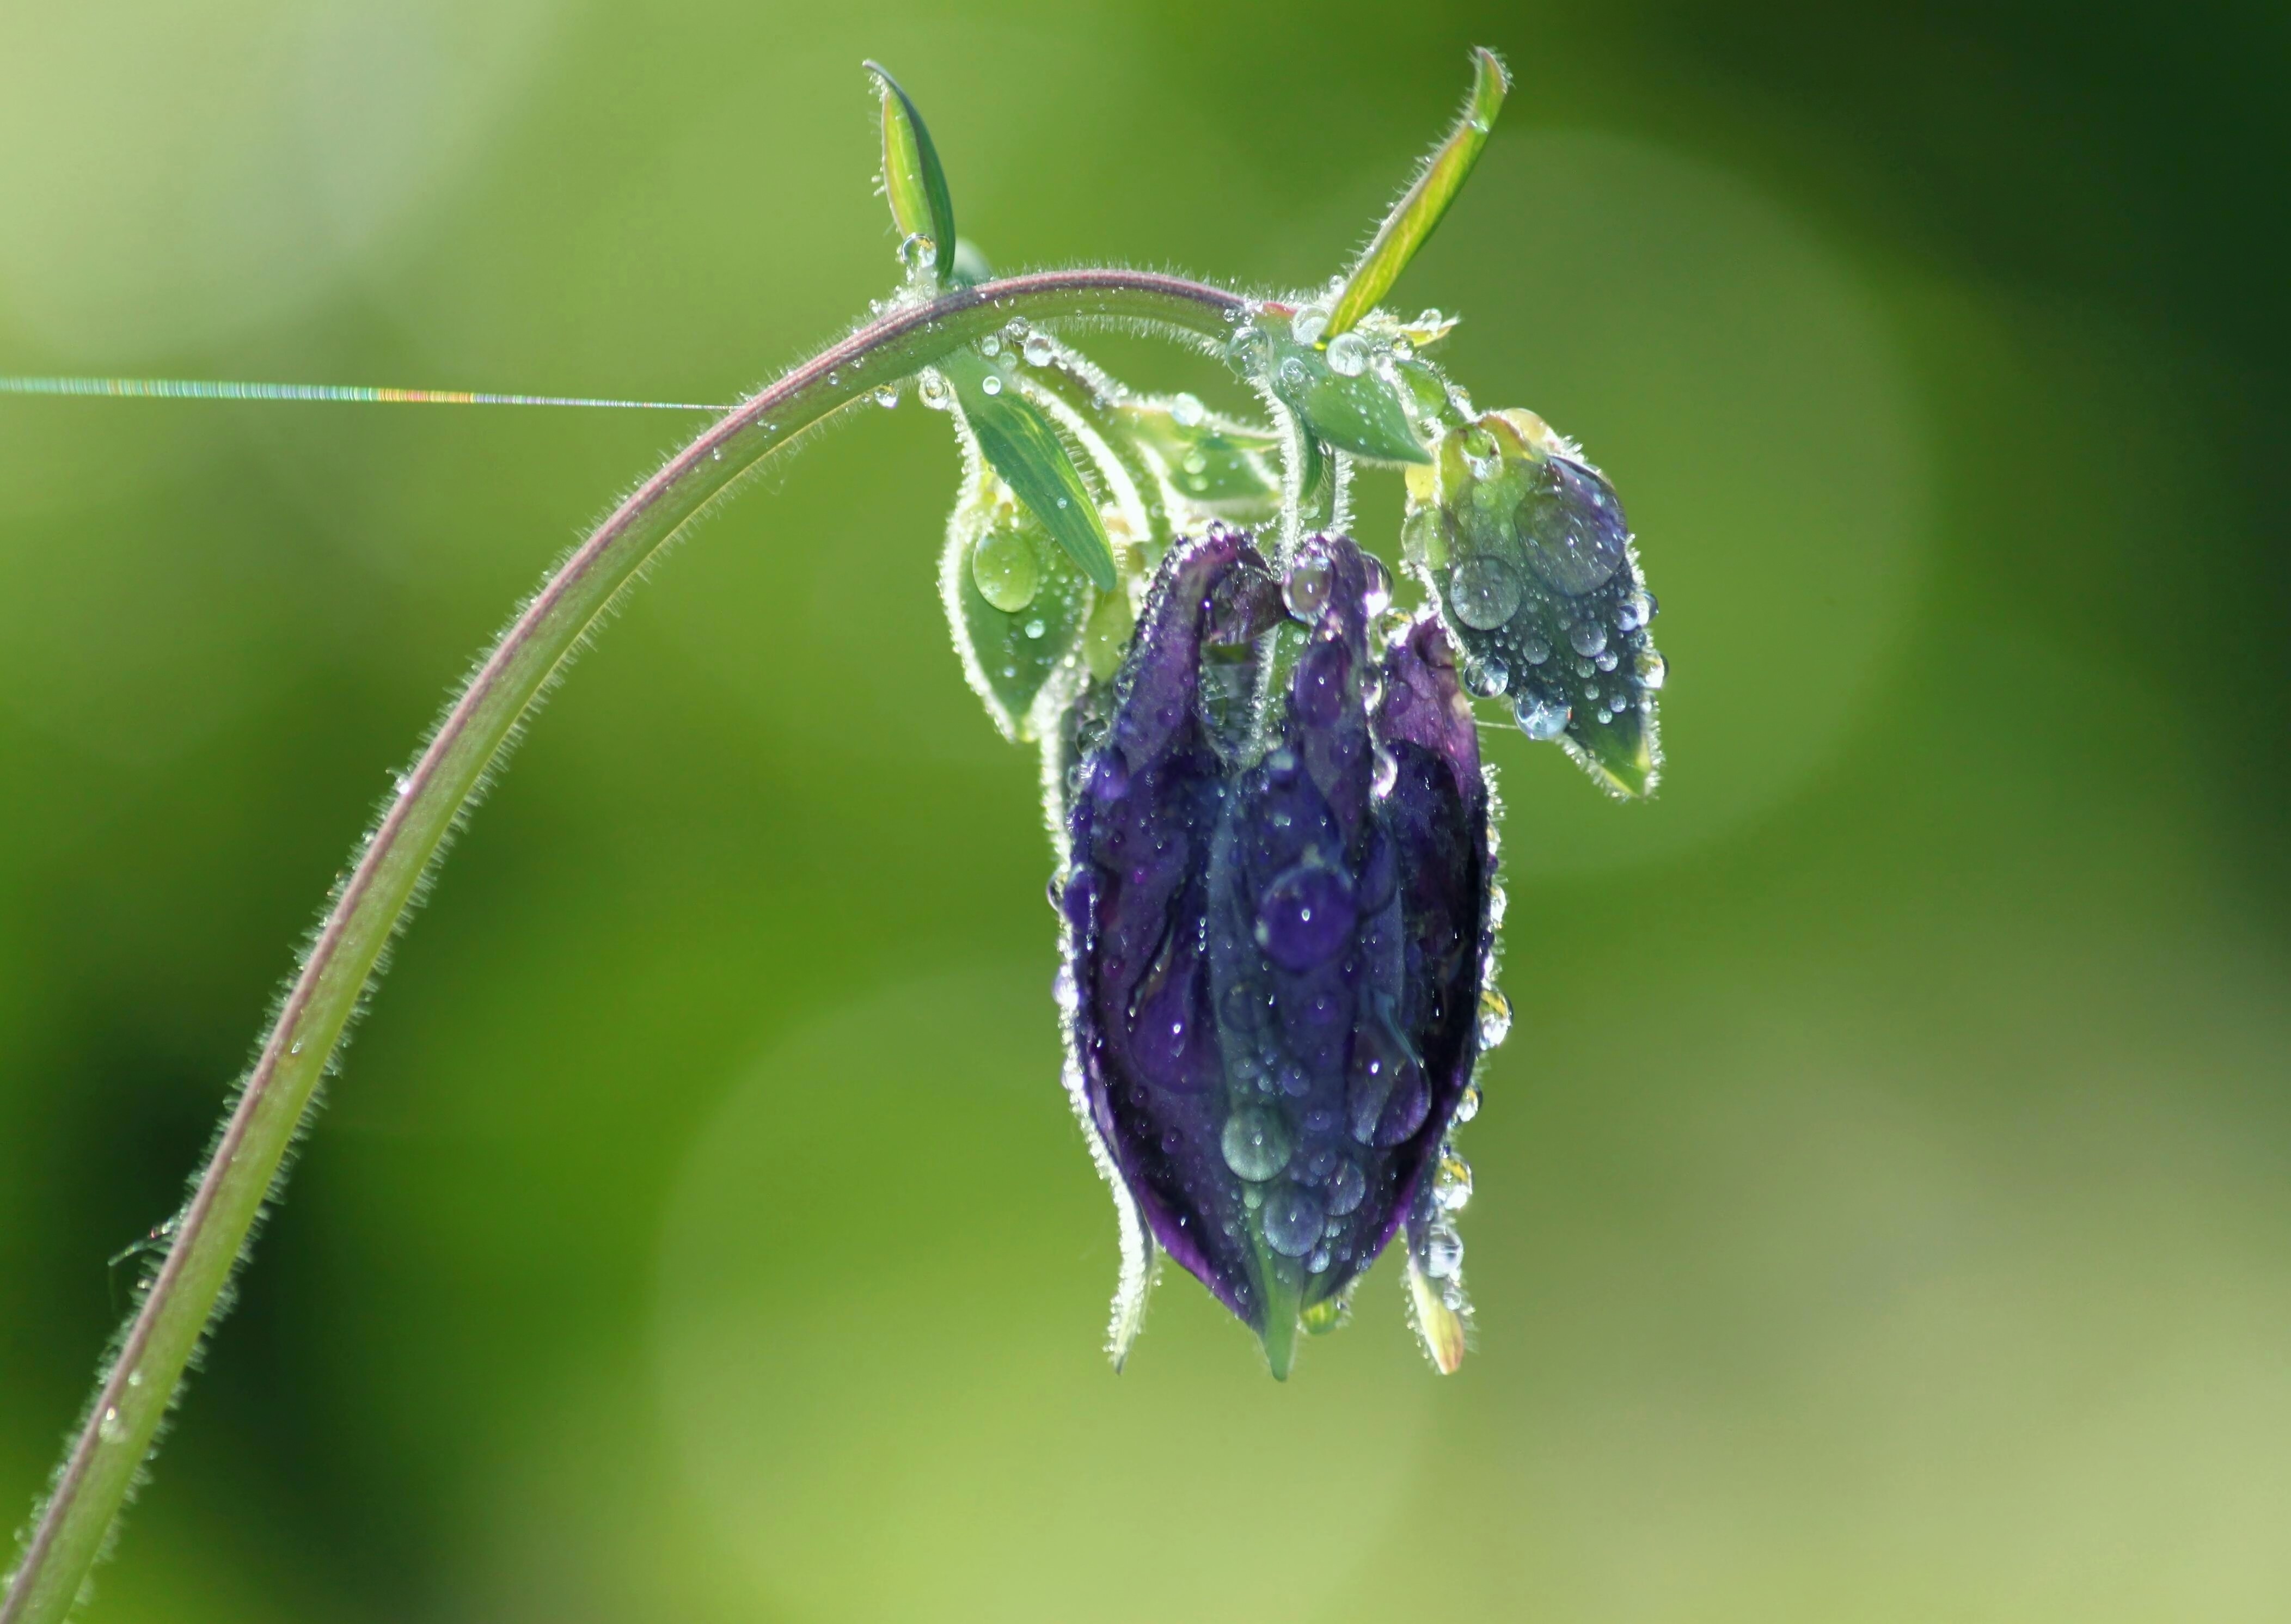
nature, blossom, dew, light, plant, photography, leaf, flower, purple, bloom, raindrop, green, color, macro, close, lighting, flora, fauna, drip, sparkle, wildflower, flowers, close up, leaves, dewdrop, violet, columbine, drop of water, macro photography, beaded, datailaufnahme, hahnenfu gew chs, dark purple, macro photo, wassertrofpen, red violet, spinnenfaden, plant stem